Armin Zöggeler

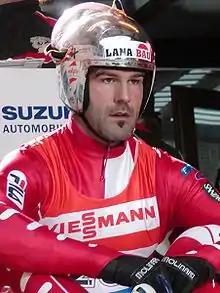
Zöggeler during 2005 World Cup competition in Oberhof, Germany

Armin Zöggeler OMRI (born 4 January 1974) is a retired Italian luger and double Olympic champion. He is one of the most successful men in the sport, nicknamed "Il Cannibale" ("The Cannibal"), for his notable series of victories, or "The Iceblood Champion", for his always cold, rational approach to the races. Fellow luger Tucker West described Zöggeler as the sport's equivalent of Michael Jordan.